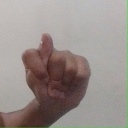
अक्षर: ट